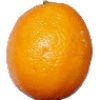
Label: lemon_meyer